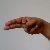
The image shows a hand gesture representing the letter 'H' in Indian Sign Language.